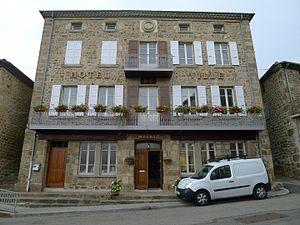
Mairie de Saint-Félicien - Ardèche - France
Saint-Félicien en occitan San Farcio, est une commune française, située dans le département de l'Ardèche en région Auvergne-Rhône-Alpes.